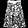
Label: Coat